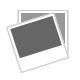
lightweight digital slave flash with bracket